Radhanpur

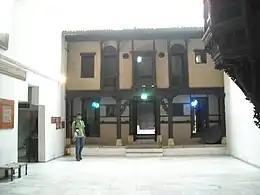
Carved Wooden houses from the palace of nawab of Radhanpur

The town was surrounded by a part stone part brick loopholed wall fifteen feet high, eight feet broad, and about two and a half miles round, with corner towers, eight bastioned gateways, outworks and a ditch in past. There is also, surrounded by a wall, an inner fort or castle, called Rajghadi, where the Nawab used to live.